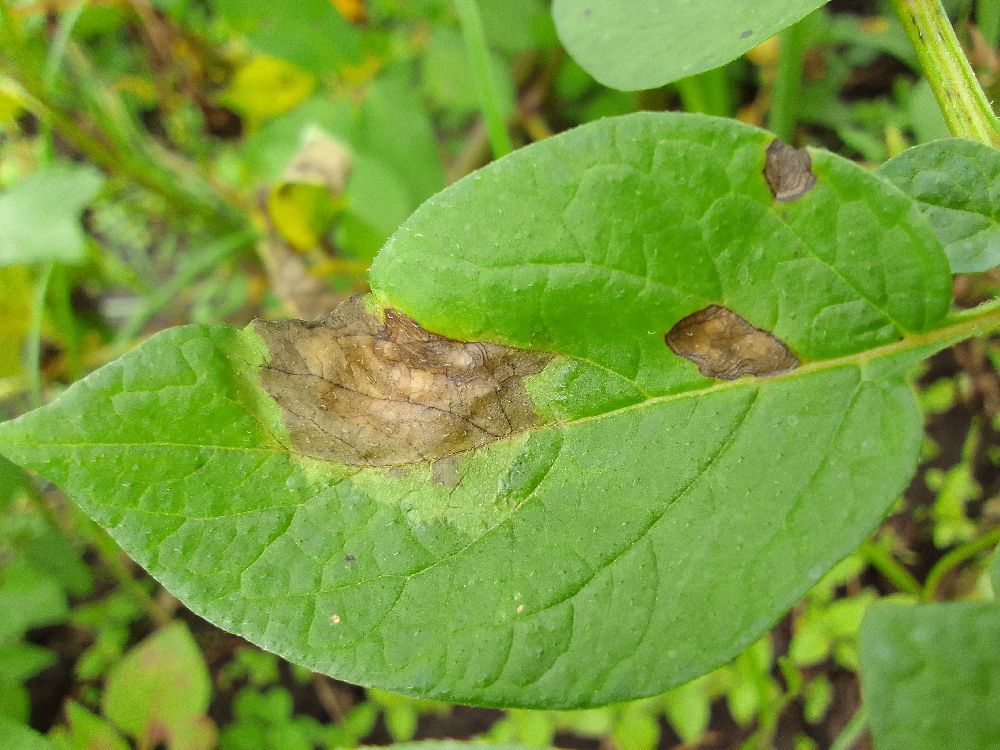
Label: Late blight